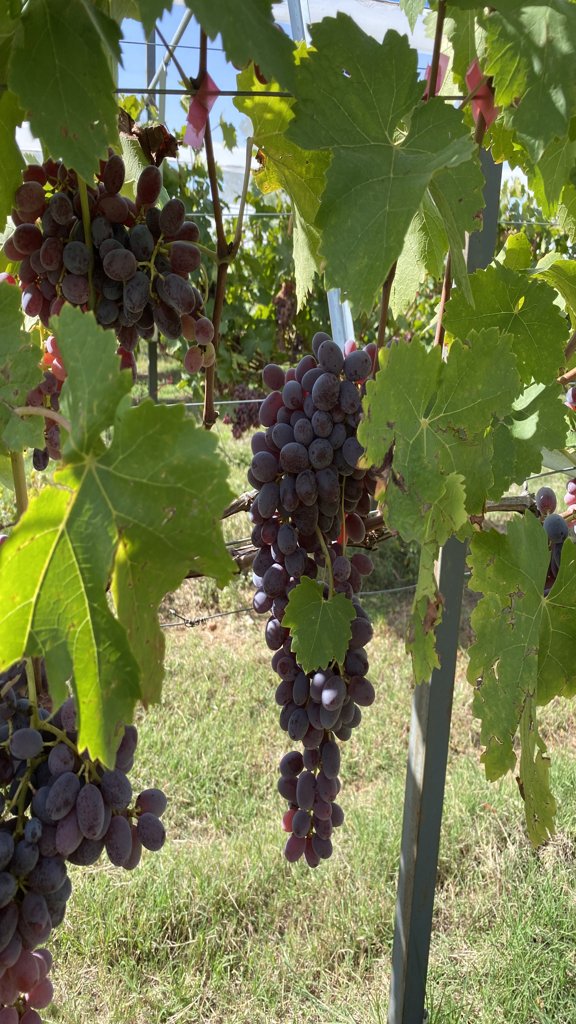
Berries visible: 236
Grape clusters: 5